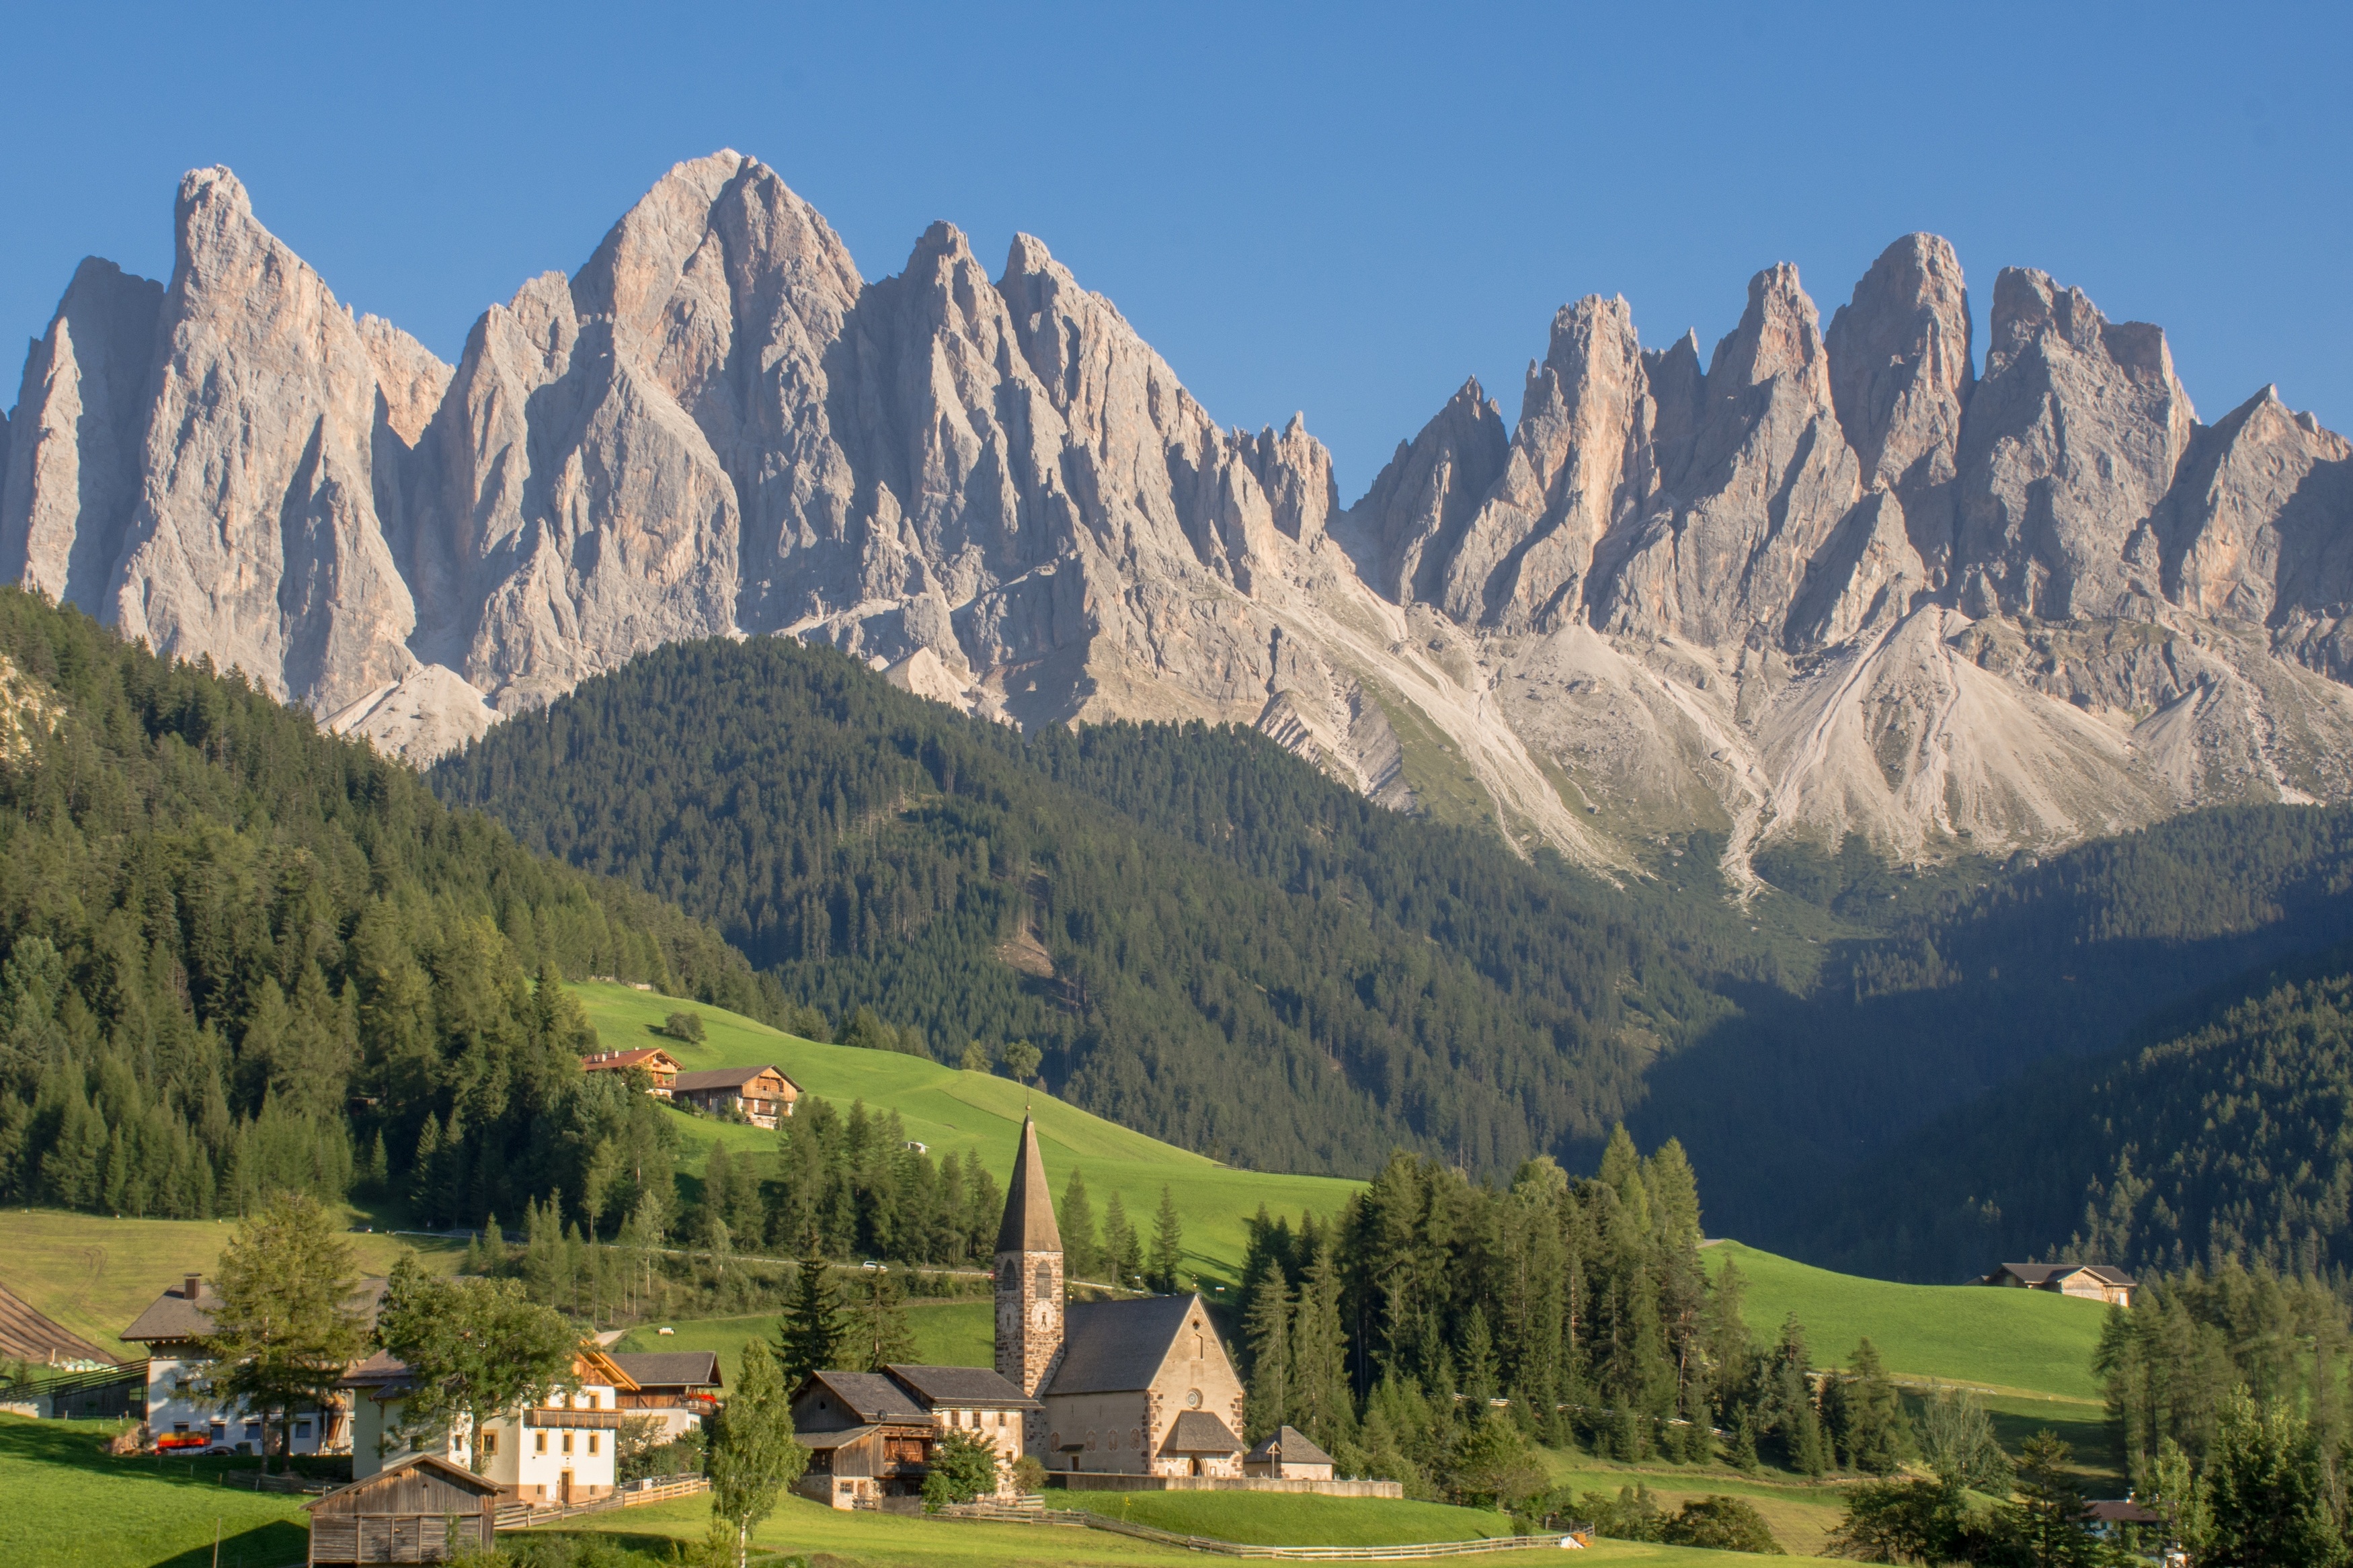
landscape, nature, forest, rock, wilderness, mountain, sun, meadow, sunlight, valley, mountain range, italy, alpine, church, chapel, national park, ridge, blue sky, mountains, alps, plateau, dolomites, evening sky, landform, south tyrol, mountain pass, gala group, geographical feature, mountainous landforms